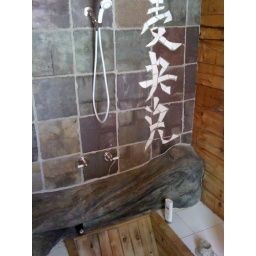
handles above tub control water spout to tub and hand held shower head above.